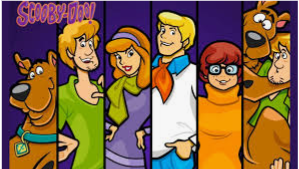
Portrait style: Cartoon Portrait